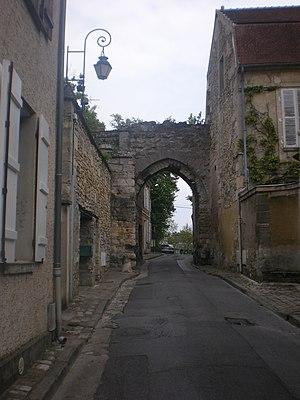
Rue de la Porte Nointel
Rue des Acacias
Cet article recense les monuments historiques de l'ouest de l'Oise, en France.